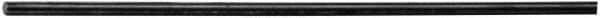
Value Collection - 1-1/16 Inch Diameter, 17-4 PH Stainless Steel Round Rod - 1 Ft. Long
Item #: 74685850 Brand: Value Collection Exact Tooling IR#: 04 Product Specifications Stainless Steel Type 17-4 PH Diameter (Inch) 1-1/16 Length (Feet) 1 Length (Inch) 12
Brand: Value Collection
Category: Hardware > Hardware Accessories > Hardware Fasteners > Nuts & Bolts